Arianespace

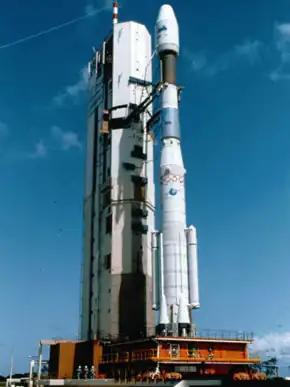
Ariane 4 on launch pad

Even prior to the first flight of the Ariane 4 in 1988, development of a successor, designated as the Ariane 5, had already commenced. In January 1985, the Ariane 5 was officially adopted as an ESA programme, and began an eleven-year development and test program to the first launch in 1996. It lacked the high levels of commonality that the Ariane 4 had with its predecessors, and had been designed not only for launching heavier payloads of up to 5.2 tonnes and at a 20 per cent cost reduction over the Ariane 4, but for a higher margin of safety due to the fact that the Ariane 5 was designed to conduct crewed space launches as well, being intended to transport astronauts using the proposed Hermes space vehicle. Development of the Ariane 5 was not without controversy as some ESA members considered the mature Ariane 4 platform to be more suited for meeting established needs for such launchers; it was reportedly for this reason that Britain chose not to participate in the Ariane 5 programme. For several years, Ariane 4 and Ariane 5 launchers were operated interchangeably; however, it was eventually decided to terminate all Ariane 4 operations in favour of concentrating on the newer Ariane 5.